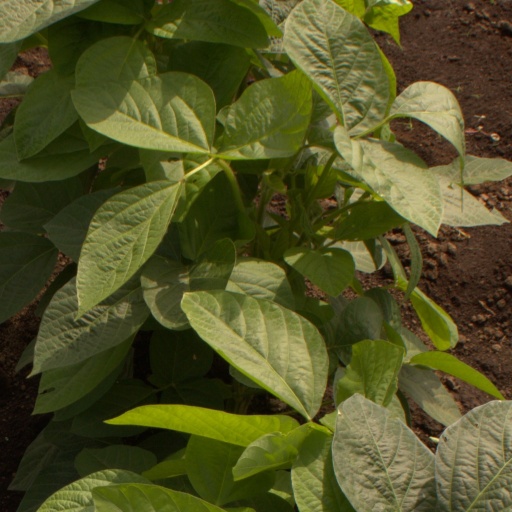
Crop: soybean